All-American Girl: The Mary Kay Letourneau Story

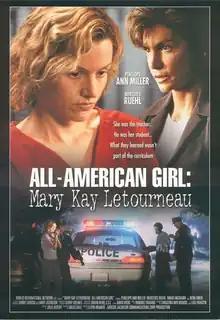
Promotional poster

All-American Girl: The Mary Kay Letourneau Story is a 2000 American biographical crime drama television film based on Mary Kay Letourneau's repeated sexual abuse of her sixth-grade student Vili Fualaau. The film premiered on USA Network on January 18, 2000, and was followed with a special entitled "Letourneau: Live", which featured interviews with Letourneau and others involved with the scenario.